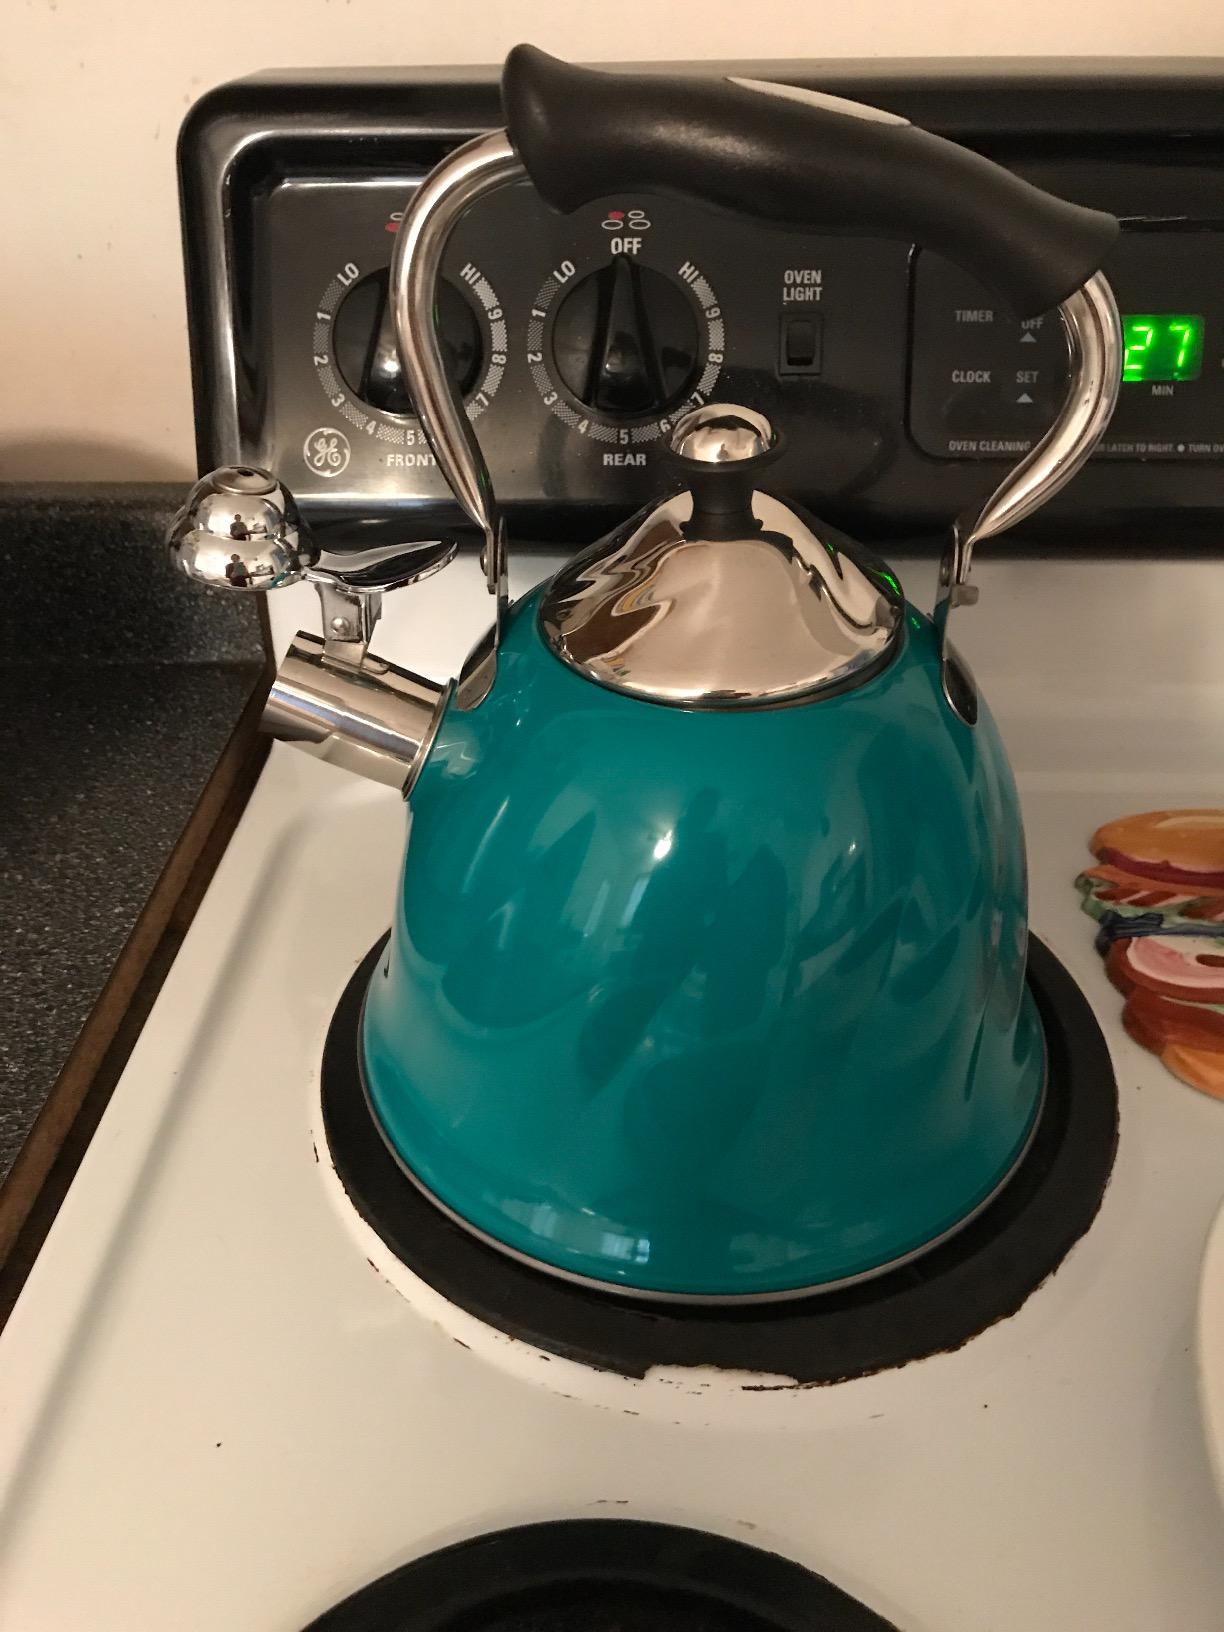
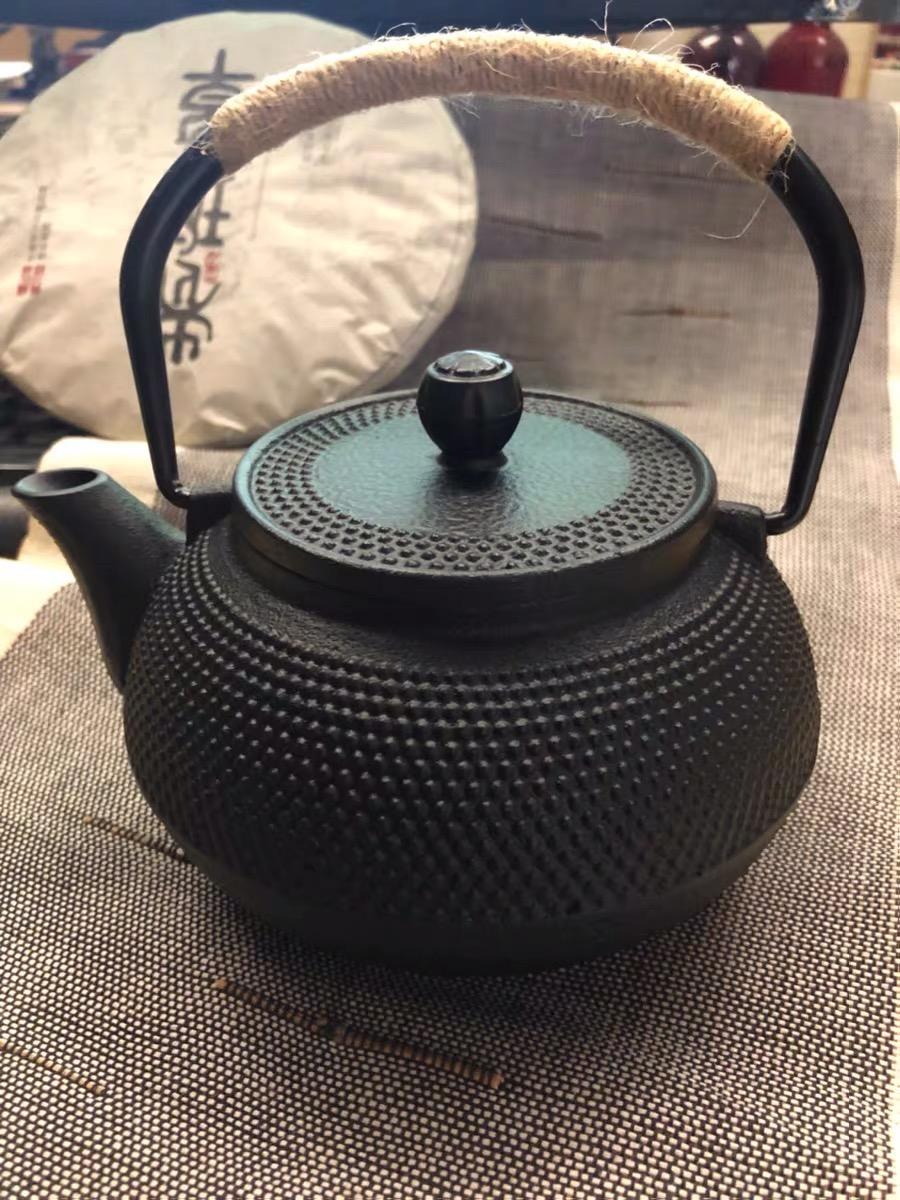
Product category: items_kettle
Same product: no